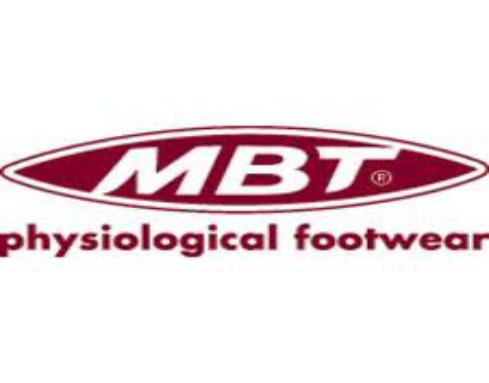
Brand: MBT
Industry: Clothes